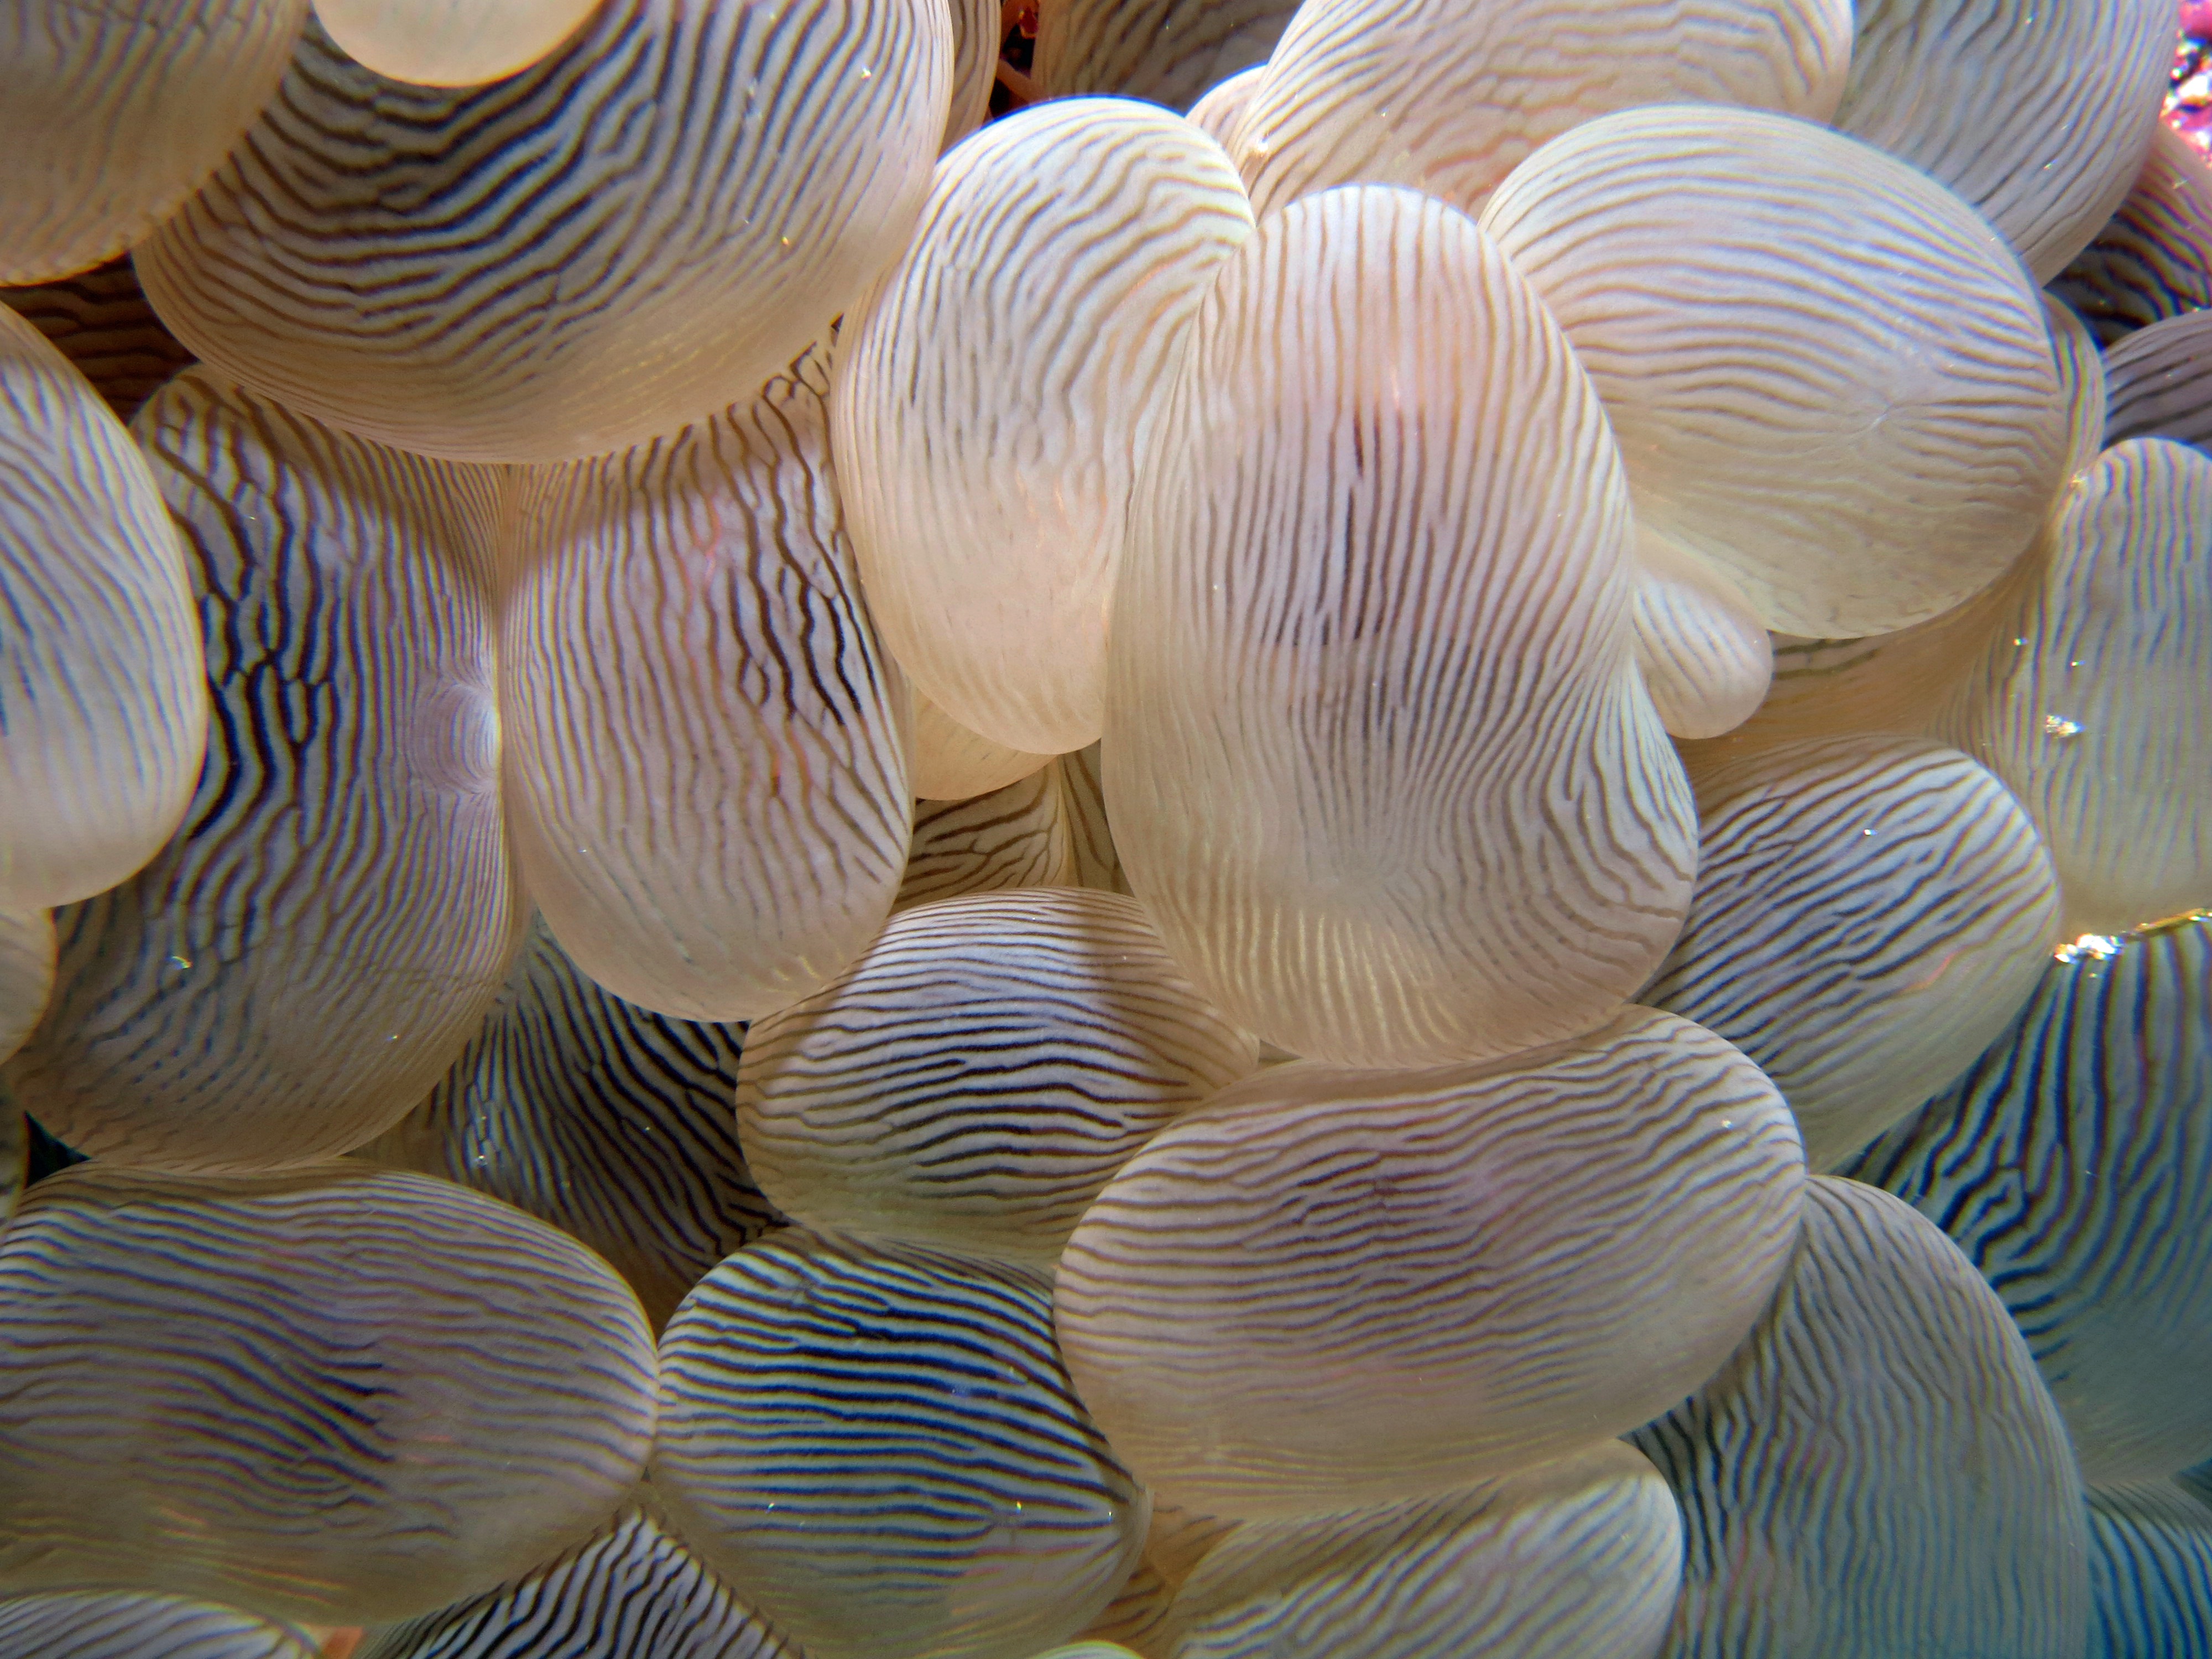
ocean, wood, petal, underwater, color, macro, biology, material, invertebrate, life, seashell, clam, close up, philippines, anemone, cockle, undersea, macro photography, scuba diving, oyster mushroom, pleurotus eryngii, anemonefish